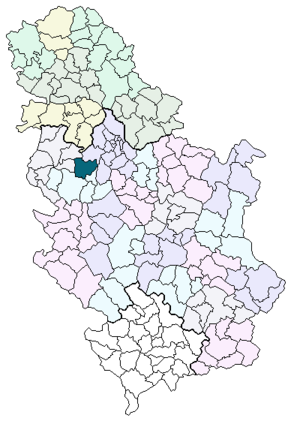
Ub est une ville et une municipalité de Serbie situées dans le district de Kolubara. Au recensement de 2011, la ville comptait 6 164 habitants et la municipalité dont elle est le centre 29 022.